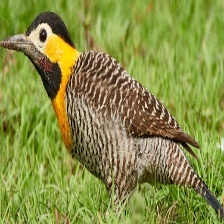
Species: CAMPO FLICKER
Scientific name: COLAPTES CAMPESTRIS